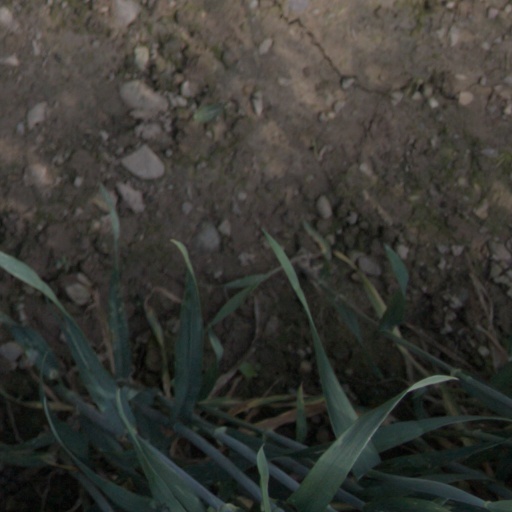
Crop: wheat